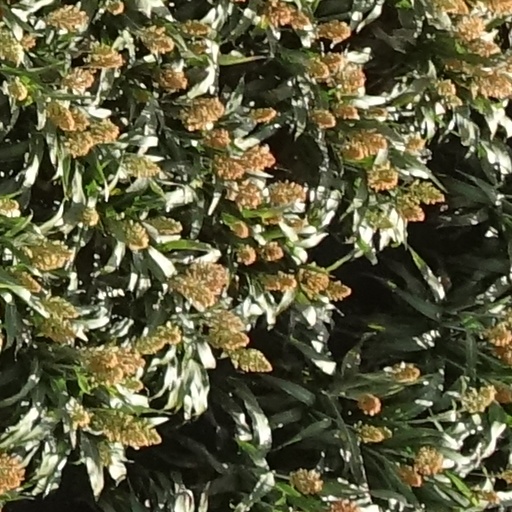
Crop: sorghum